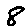
Label: 8